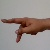
The image shows a hand gesture representing the letter 'P' in Indian Sign Language.